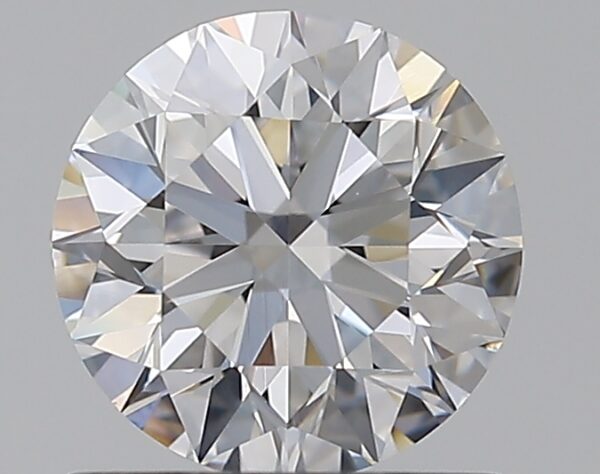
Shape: round
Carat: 0.8
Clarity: VVS2
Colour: F
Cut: EX
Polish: EX
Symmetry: EX
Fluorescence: F
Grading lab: GIA
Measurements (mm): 5.89 x 5.93 x 3.71